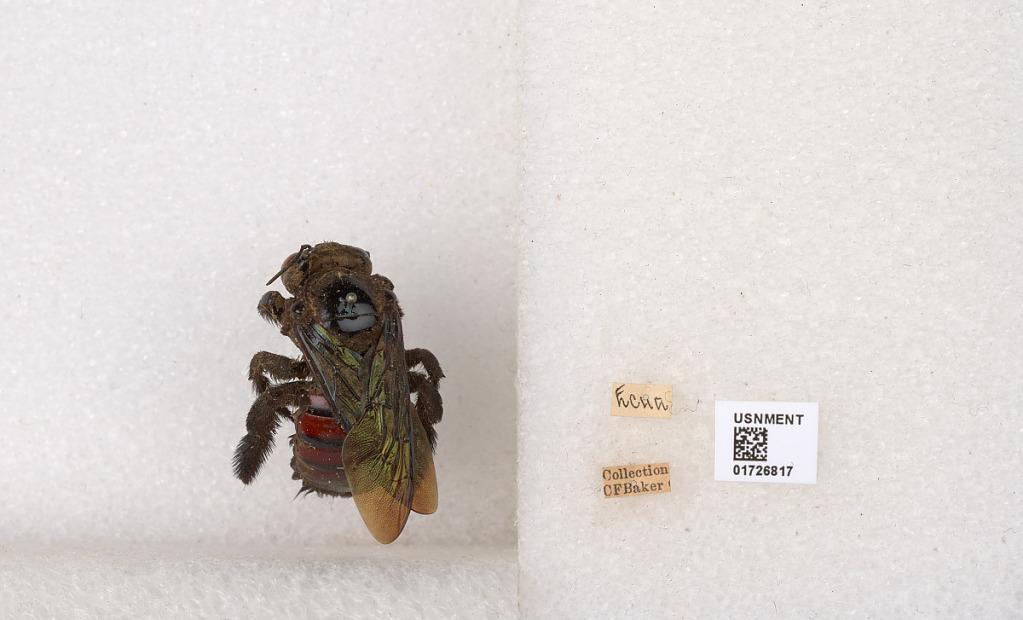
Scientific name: Xylocopa (Neoxylocopa) frontalis (Olivier)
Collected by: C. Baker
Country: Ecuador
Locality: Ecua